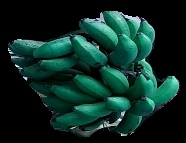
Variety: rasbale
Grade: grade3